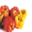
Label: sweet_pepper